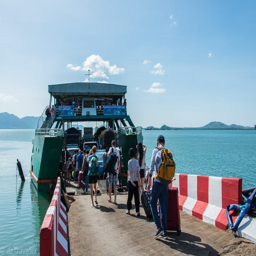
getting on to ship type